Eriswil

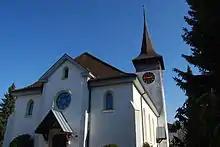
Swiss Reformed parish church in Eriswil

From the , 1,110 or 77.1% belonged to the Swiss Reformed Church, while 106 or 7.4% were Roman Catholic. Of the rest of the population, there were 5 members of an Orthodox church (or about 0.35% of the population), there were 2 individuals (or about 0.14% of the population) who belonged to the Christian Catholic Church, and there were 81 individuals (or about 5.63% of the population) who belonged to another Christian church. There was 1 individual who was Jewish, and 17 (or about 1.18% of the population) who were Muslim. There were 22 individuals who were Hindu and 1 individual who belonged to another church. 55 (or about 3.82% of the population) belonged to no church, are agnostic or atheist, and 39 individuals (or about 2.71% of the population) did not answer the question.